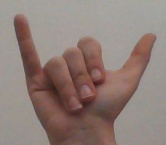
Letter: ya